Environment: real
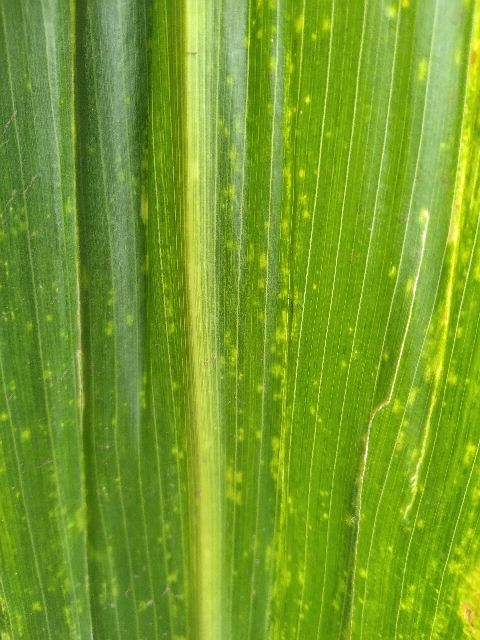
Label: lethal_necrosis